2012–13 NK Maribor season

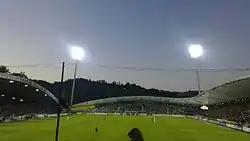
The match between Maribor and Dudelange attracted a crowd of 12,025.

In the third qualifying round, Maribor faced Dudelange from Luxembourg, a team which made a big upset by eliminating Austrian champions Salzburg. This was the second year in a row for Maribor to face Dudelange. During the 2011–12 season Maribor played against them in the second qualifying round of the 2011–12 UEFA Champions League and was successful with two victories and the score 5–1 aggregate. The first match against the Luxembourg champions was played on 1 August 2012 at Ljudski vrt. Being fully aware that a two-legged victory over Dudelange secures, at least, the UEFA Europa League group stages, Maribor players started their home match strong and quickly took the lead with a free kick goal by Mezga. Another free kick goal followed in the 38th minute when Mezga left the ball to Tavares who scored with a strong shot to the lower left corner, for the half-time score 2–0. It took only two minutes of the second half for the home players to score the third goal, when Mezga scored another long range effort from outside of the penalty box. In the 77th minute Berić continued his good form, having scored his third goal in as many 2012–13 UEFA qualifying matches. This goal was not the last, however, as Aurélien Joachim took advantage of a mistake from Aleksander Rajčević and scored in the 92nd minute for the final score of 4–1. One week later, Maribor again proved too strong for the Luxembourg champions and won 1–0, with the goal by Aleš Mertelj in the 79th minute. Similarly to the 2011–12 season, Maribor again secured two victories over Dudelange with an aggregate score of 5–1.